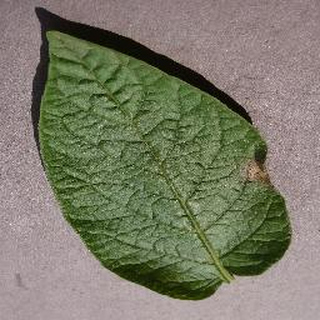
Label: potato_late_blight